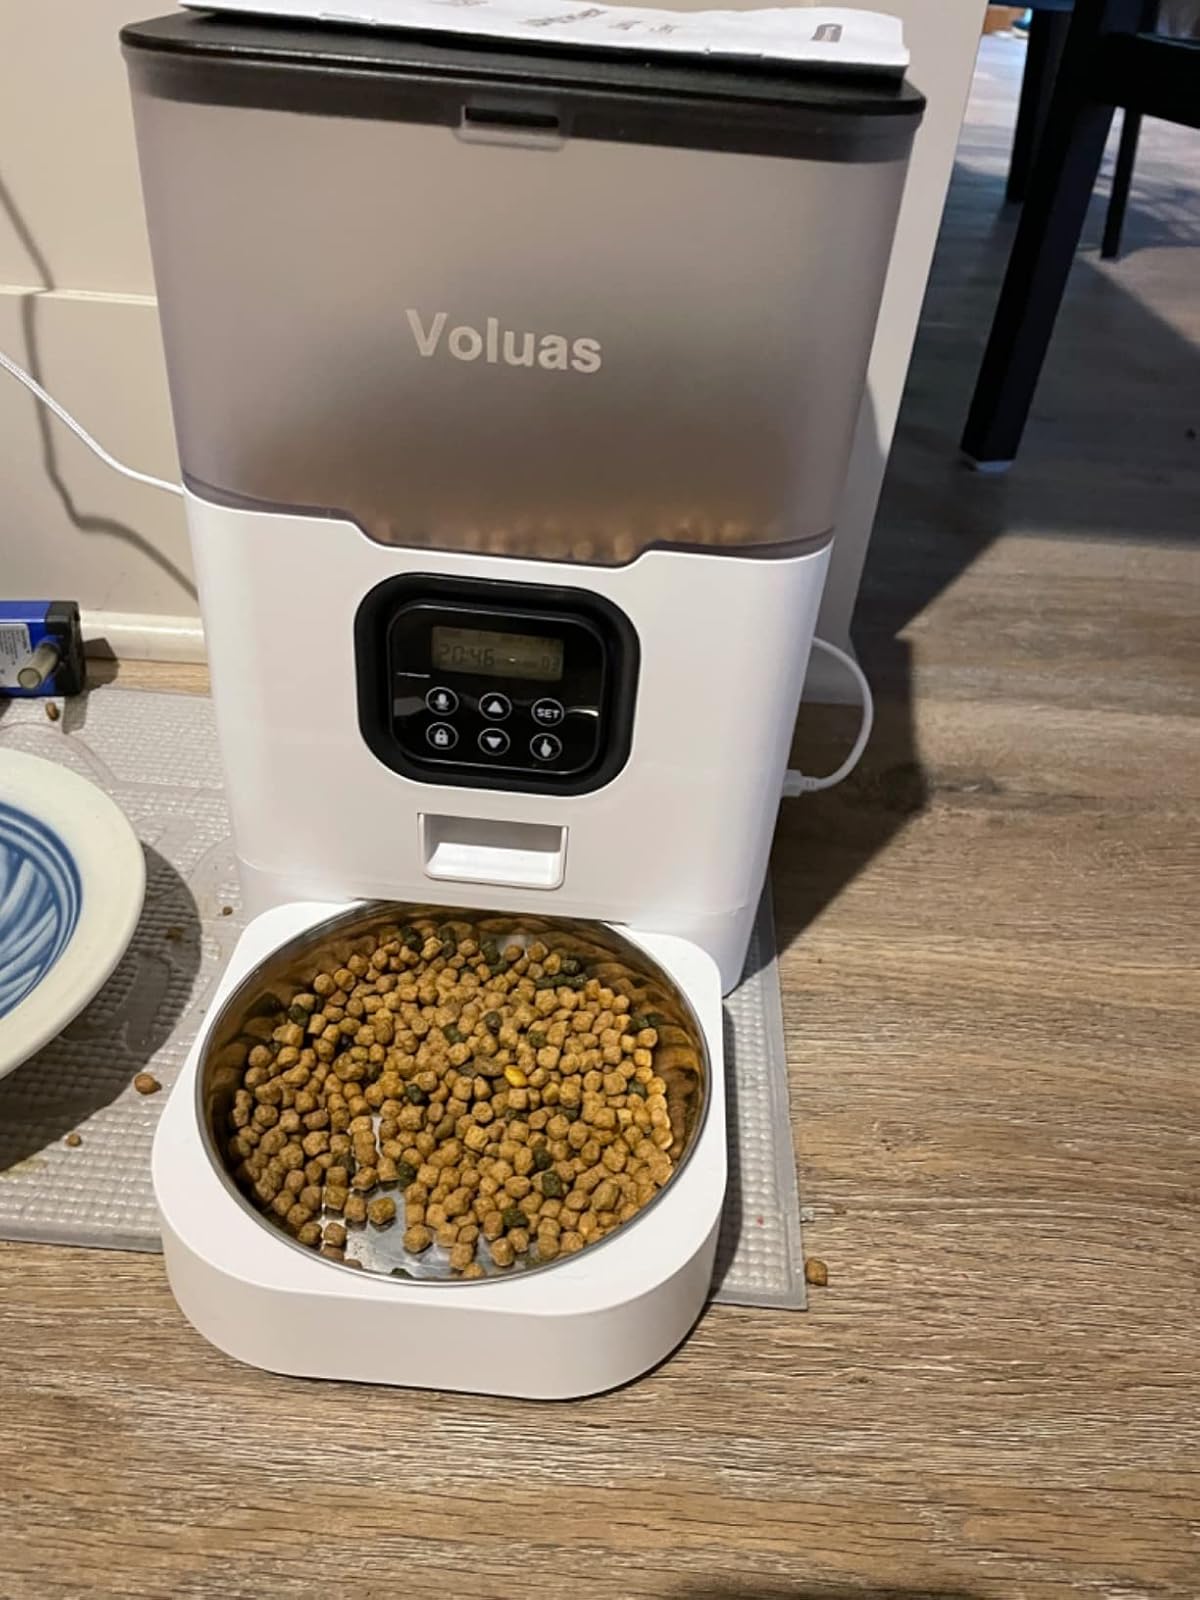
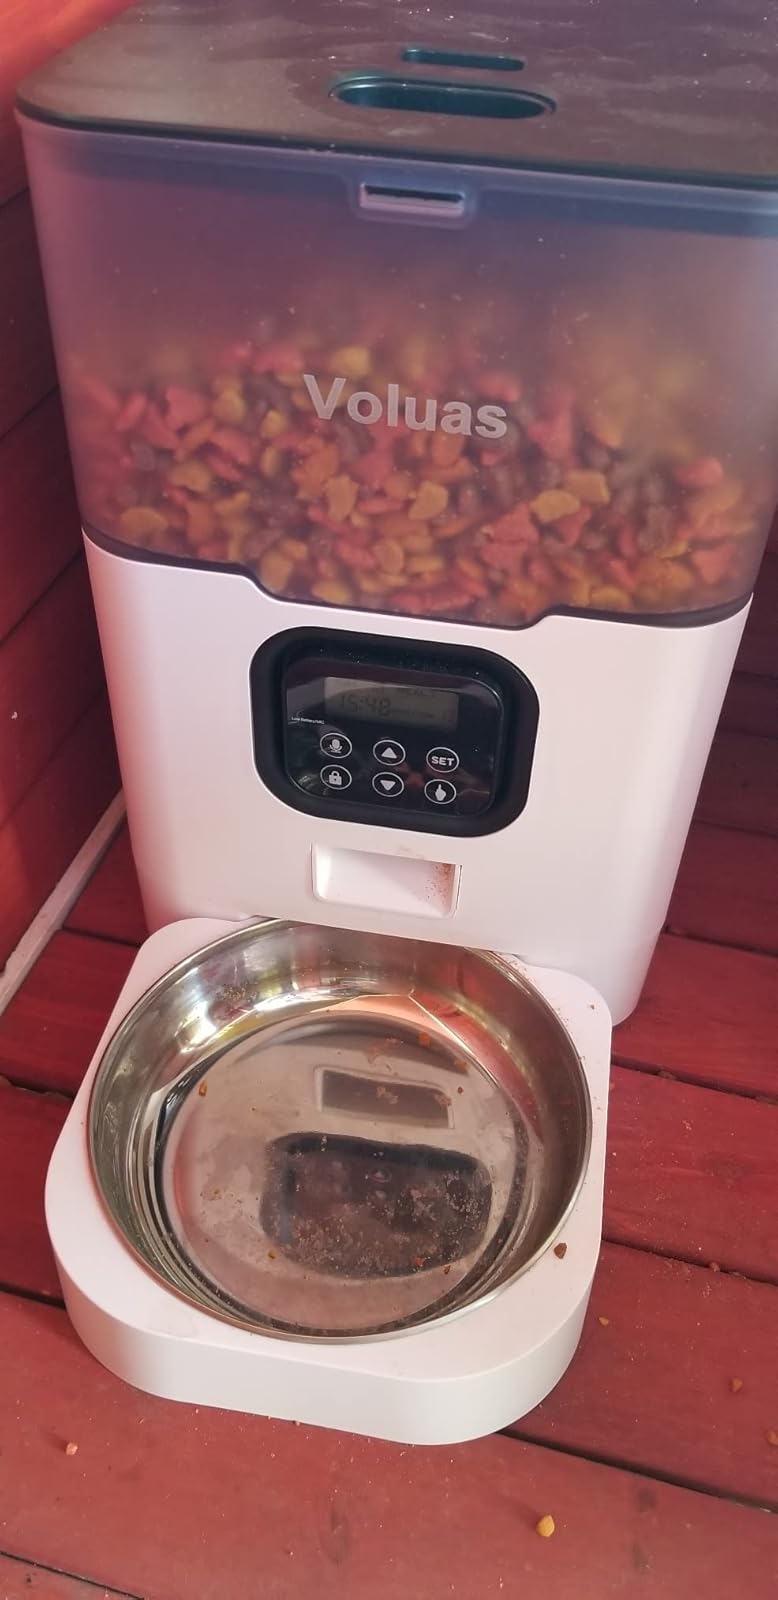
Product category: items_feeder
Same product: yes